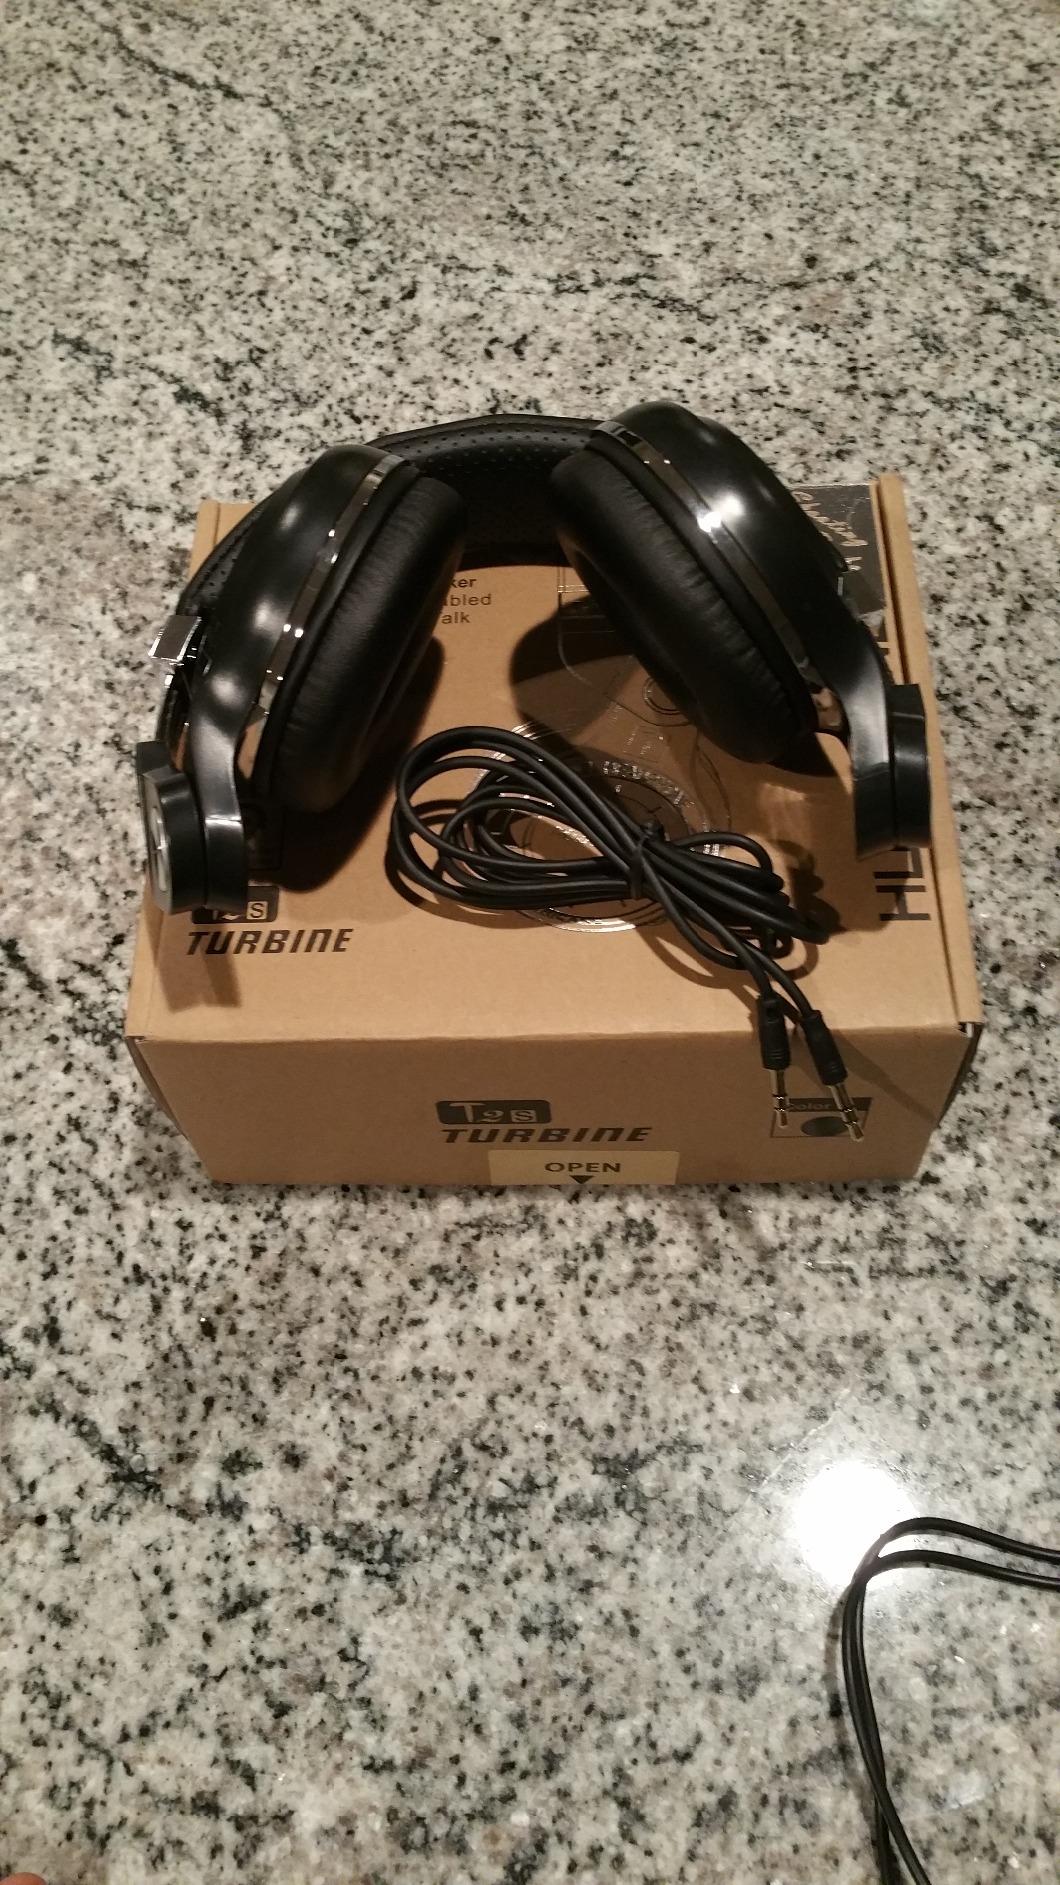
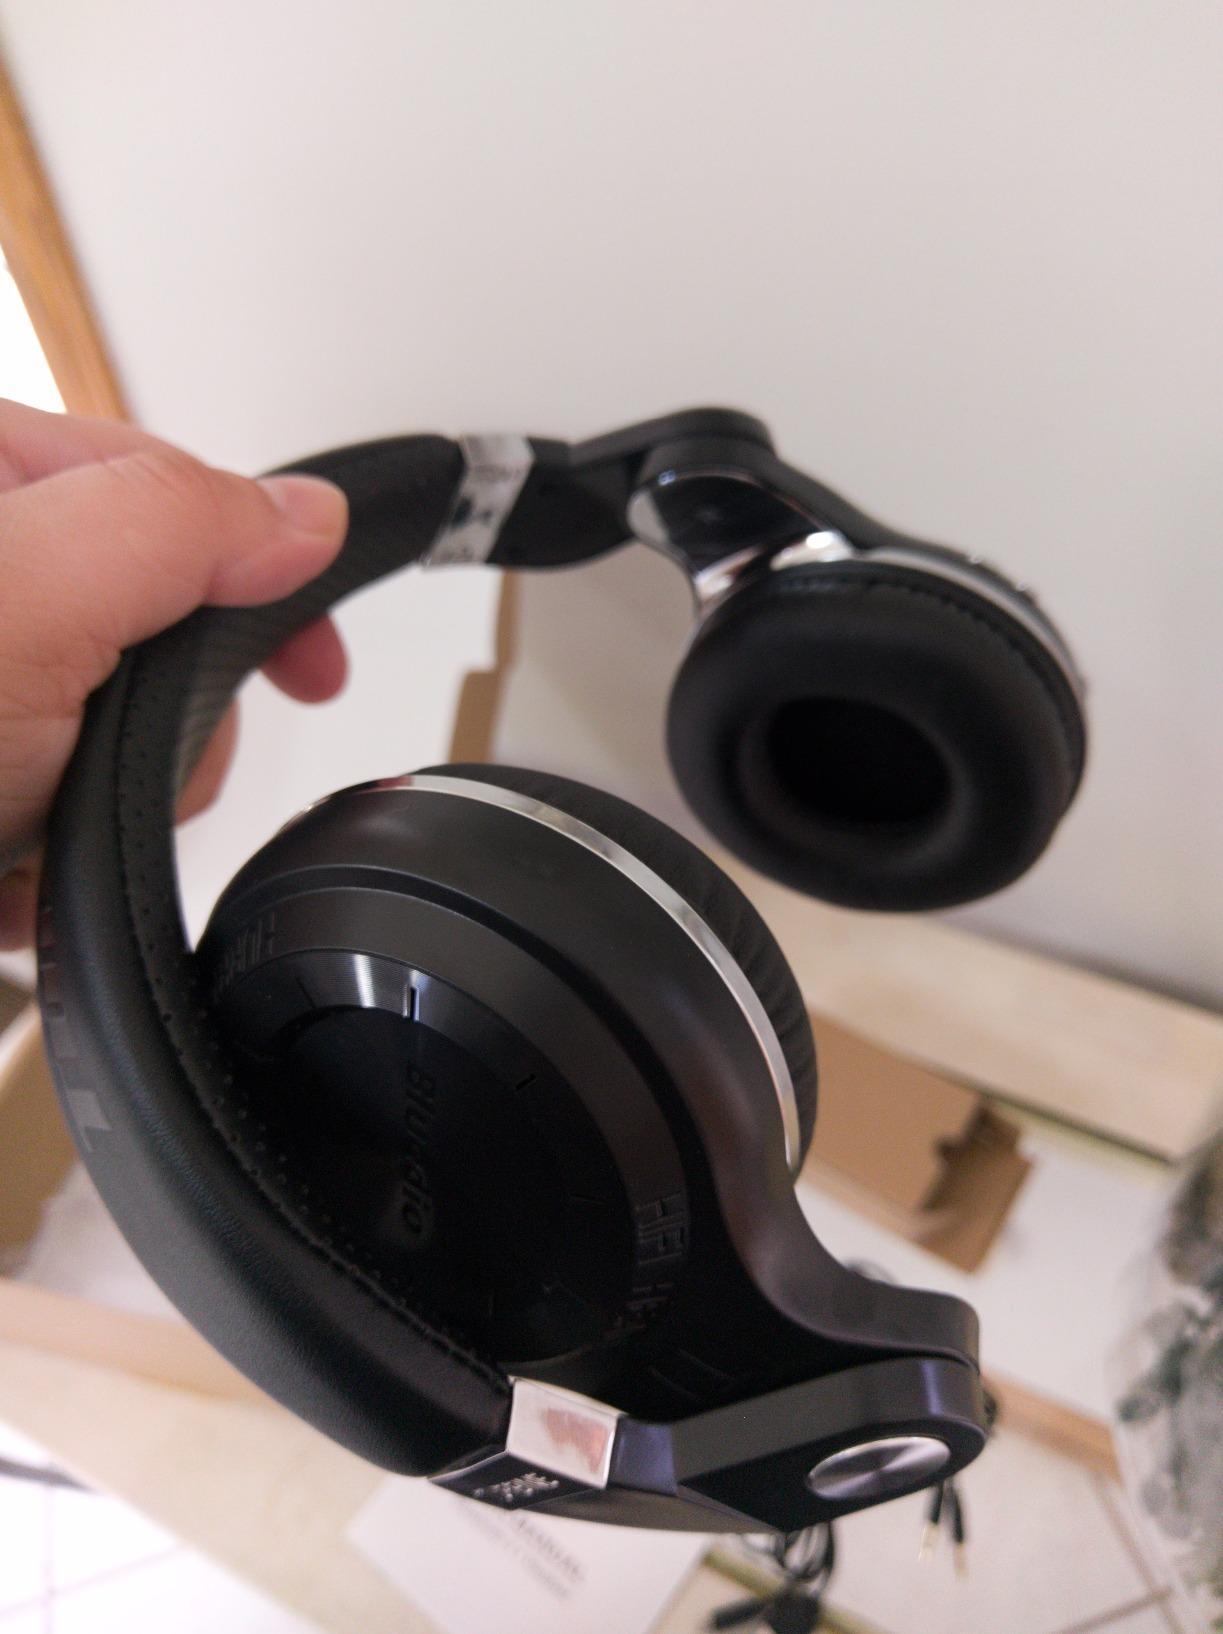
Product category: headphones
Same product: yes